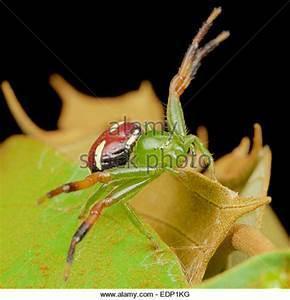
spider